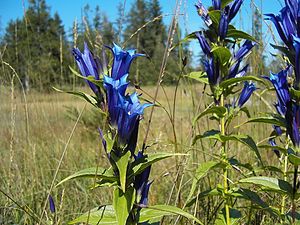
Svalerodensian
Svalerodensian, også skrevet Svalerod-Ensian, er en planteart i ensianslægten. Den kaldes på dansk svalerodensian, fordi de grønne blade lig­ner svalerodens. Plantens videnskabelige artsnavn er opkaldt efter den græske gud for lægekunsten, Æskulap.